María Lilja Þrastardóttir

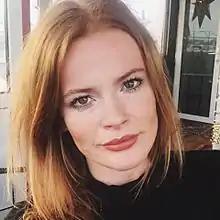
María Lilja in 2016

María Lilja Þrastardóttir Kemp (born 1 September 1986) Is an Icelandic politician, student lawyer, journalist, author and activist.